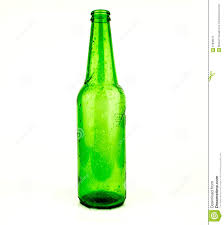
Waste category: glass